Fighting for Justice

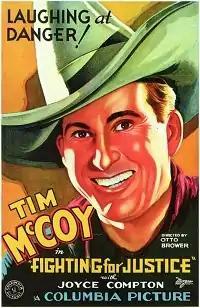
Film poster

Fighting for Justice is a 1932 American Pre-Code Western film, directed by Otto Brower. It stars Tim McCoy and Joyce Compton.